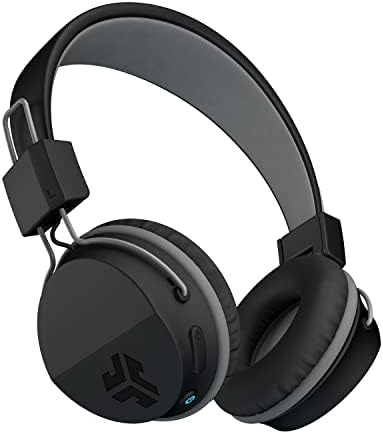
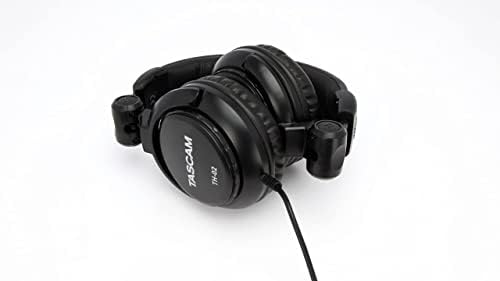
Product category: headphones
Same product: no